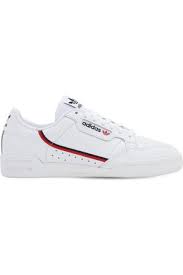
Label: Sneaker